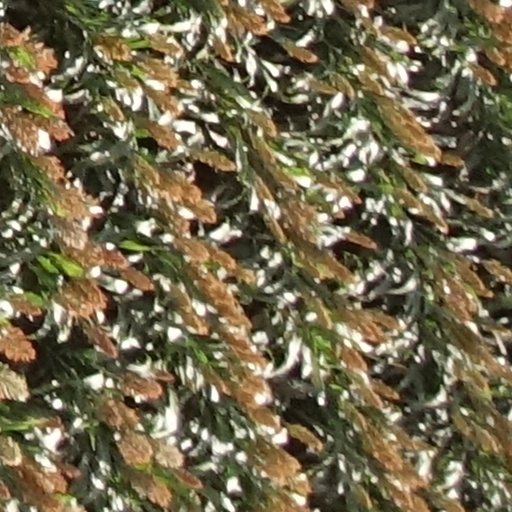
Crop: sorghum